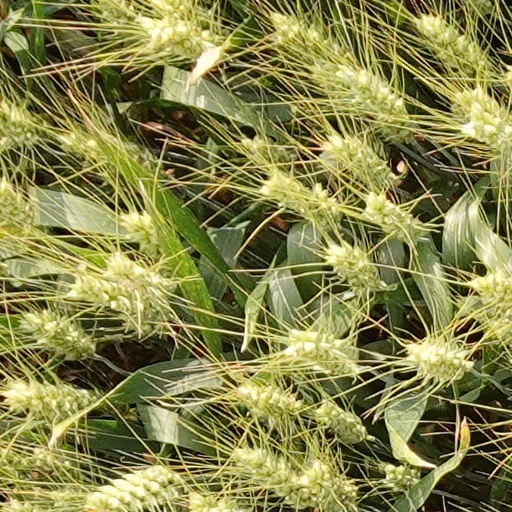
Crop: wheat